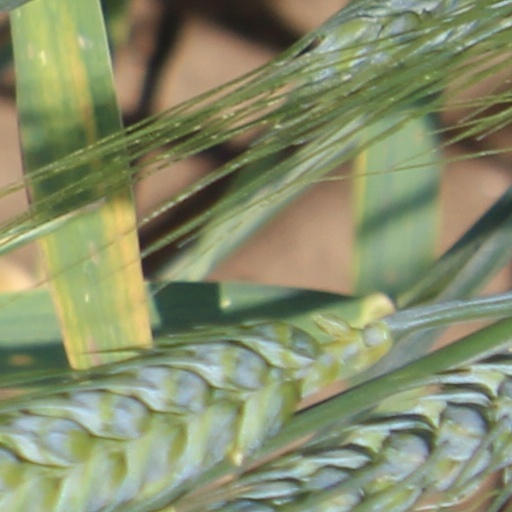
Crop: wheat